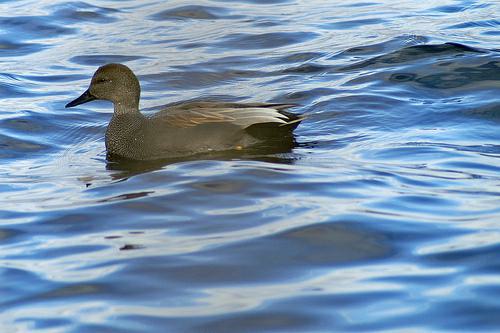
A photo of a gadwall